Ngawa Tibetan and Qiang Autonomous Prefecture

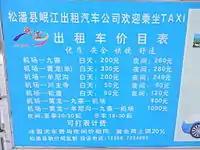
Taxi fare for Jiuzhai Huanglong Airport in Ngawa prefecture

The prefecture is served by Hongyuan Airport in the west and Jiuzhai Huanglong Airport in the east. Private taxis can be hired from these airports. "Jiuzhaigou Train Station" is under construction north-west of Jiuzhaigou County's town. The railway is to run between Chengdu and Lanzhou.